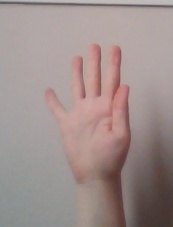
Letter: sheen